History of Louisville, Kentucky

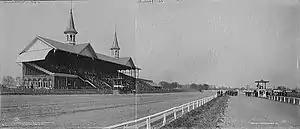
Churchill Downs in 1901

During the Civil War, Louisville was a major stronghold of Union forces, which kept Kentucky firmly in the Union. It was the center of planning, supplies, recruiting and transportation for numerous campaigns, especially in the Western Theater. While the state of Kentucky officially declared its neutrality early in the war, prominent Louisville attorney James Speed, brother of President Abraham Lincoln's close friend Joshua Fry Speed, strongly advocated keeping the state in the Union. Seeing Louisville's strategic importance in the freight industry, General William Tecumseh Sherman formed an army base in the city in the event that the Confederacy advanced.